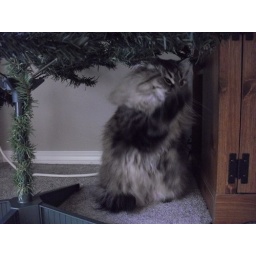
Danya sitting on two legs under the christmas tree